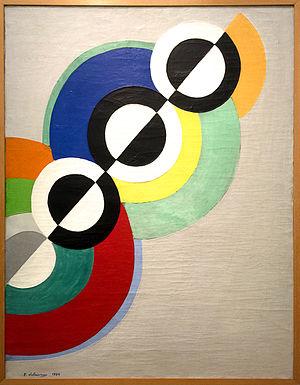
Exposition Robert Delaunay - Rythmes sans fin. 15 octobre 2014 - 12 janvier 2015, Centre Georges Pompidou,
Rythmes est une peinture de Robert Delaunay réalisée en 1934 et conservée au musée national d'Art moderne du centre Georges-Pompidou à Paris.